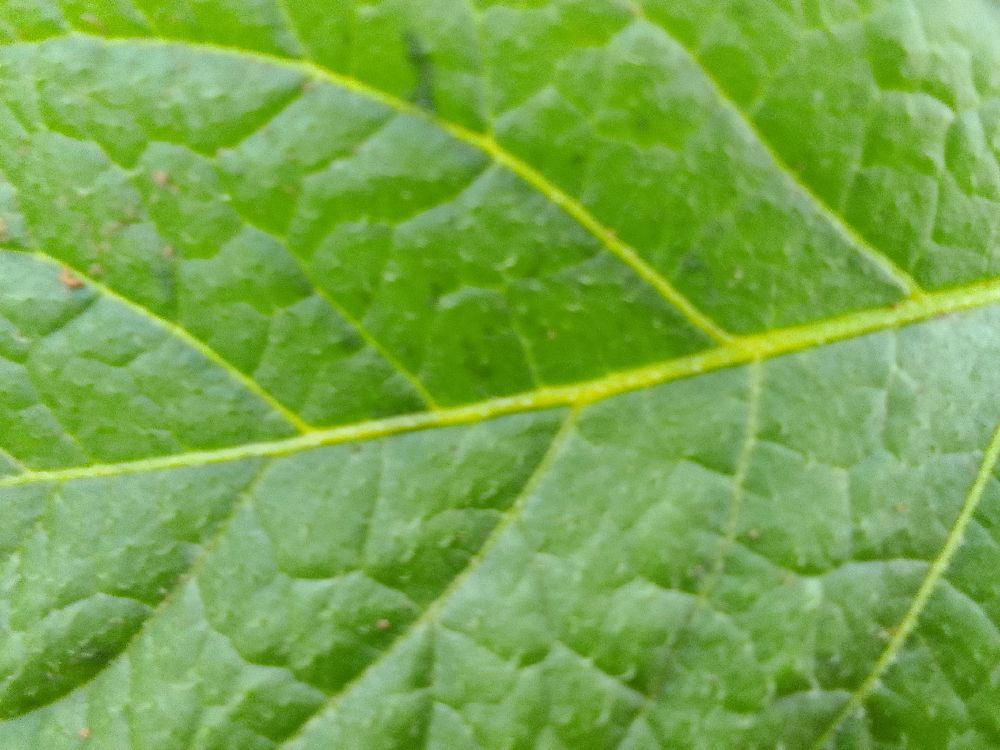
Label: Healthy